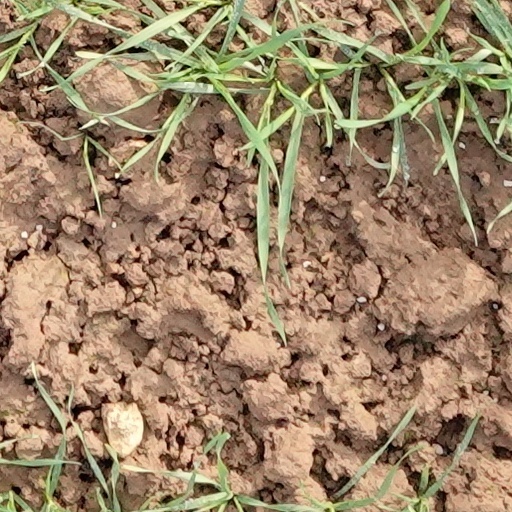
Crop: wheat